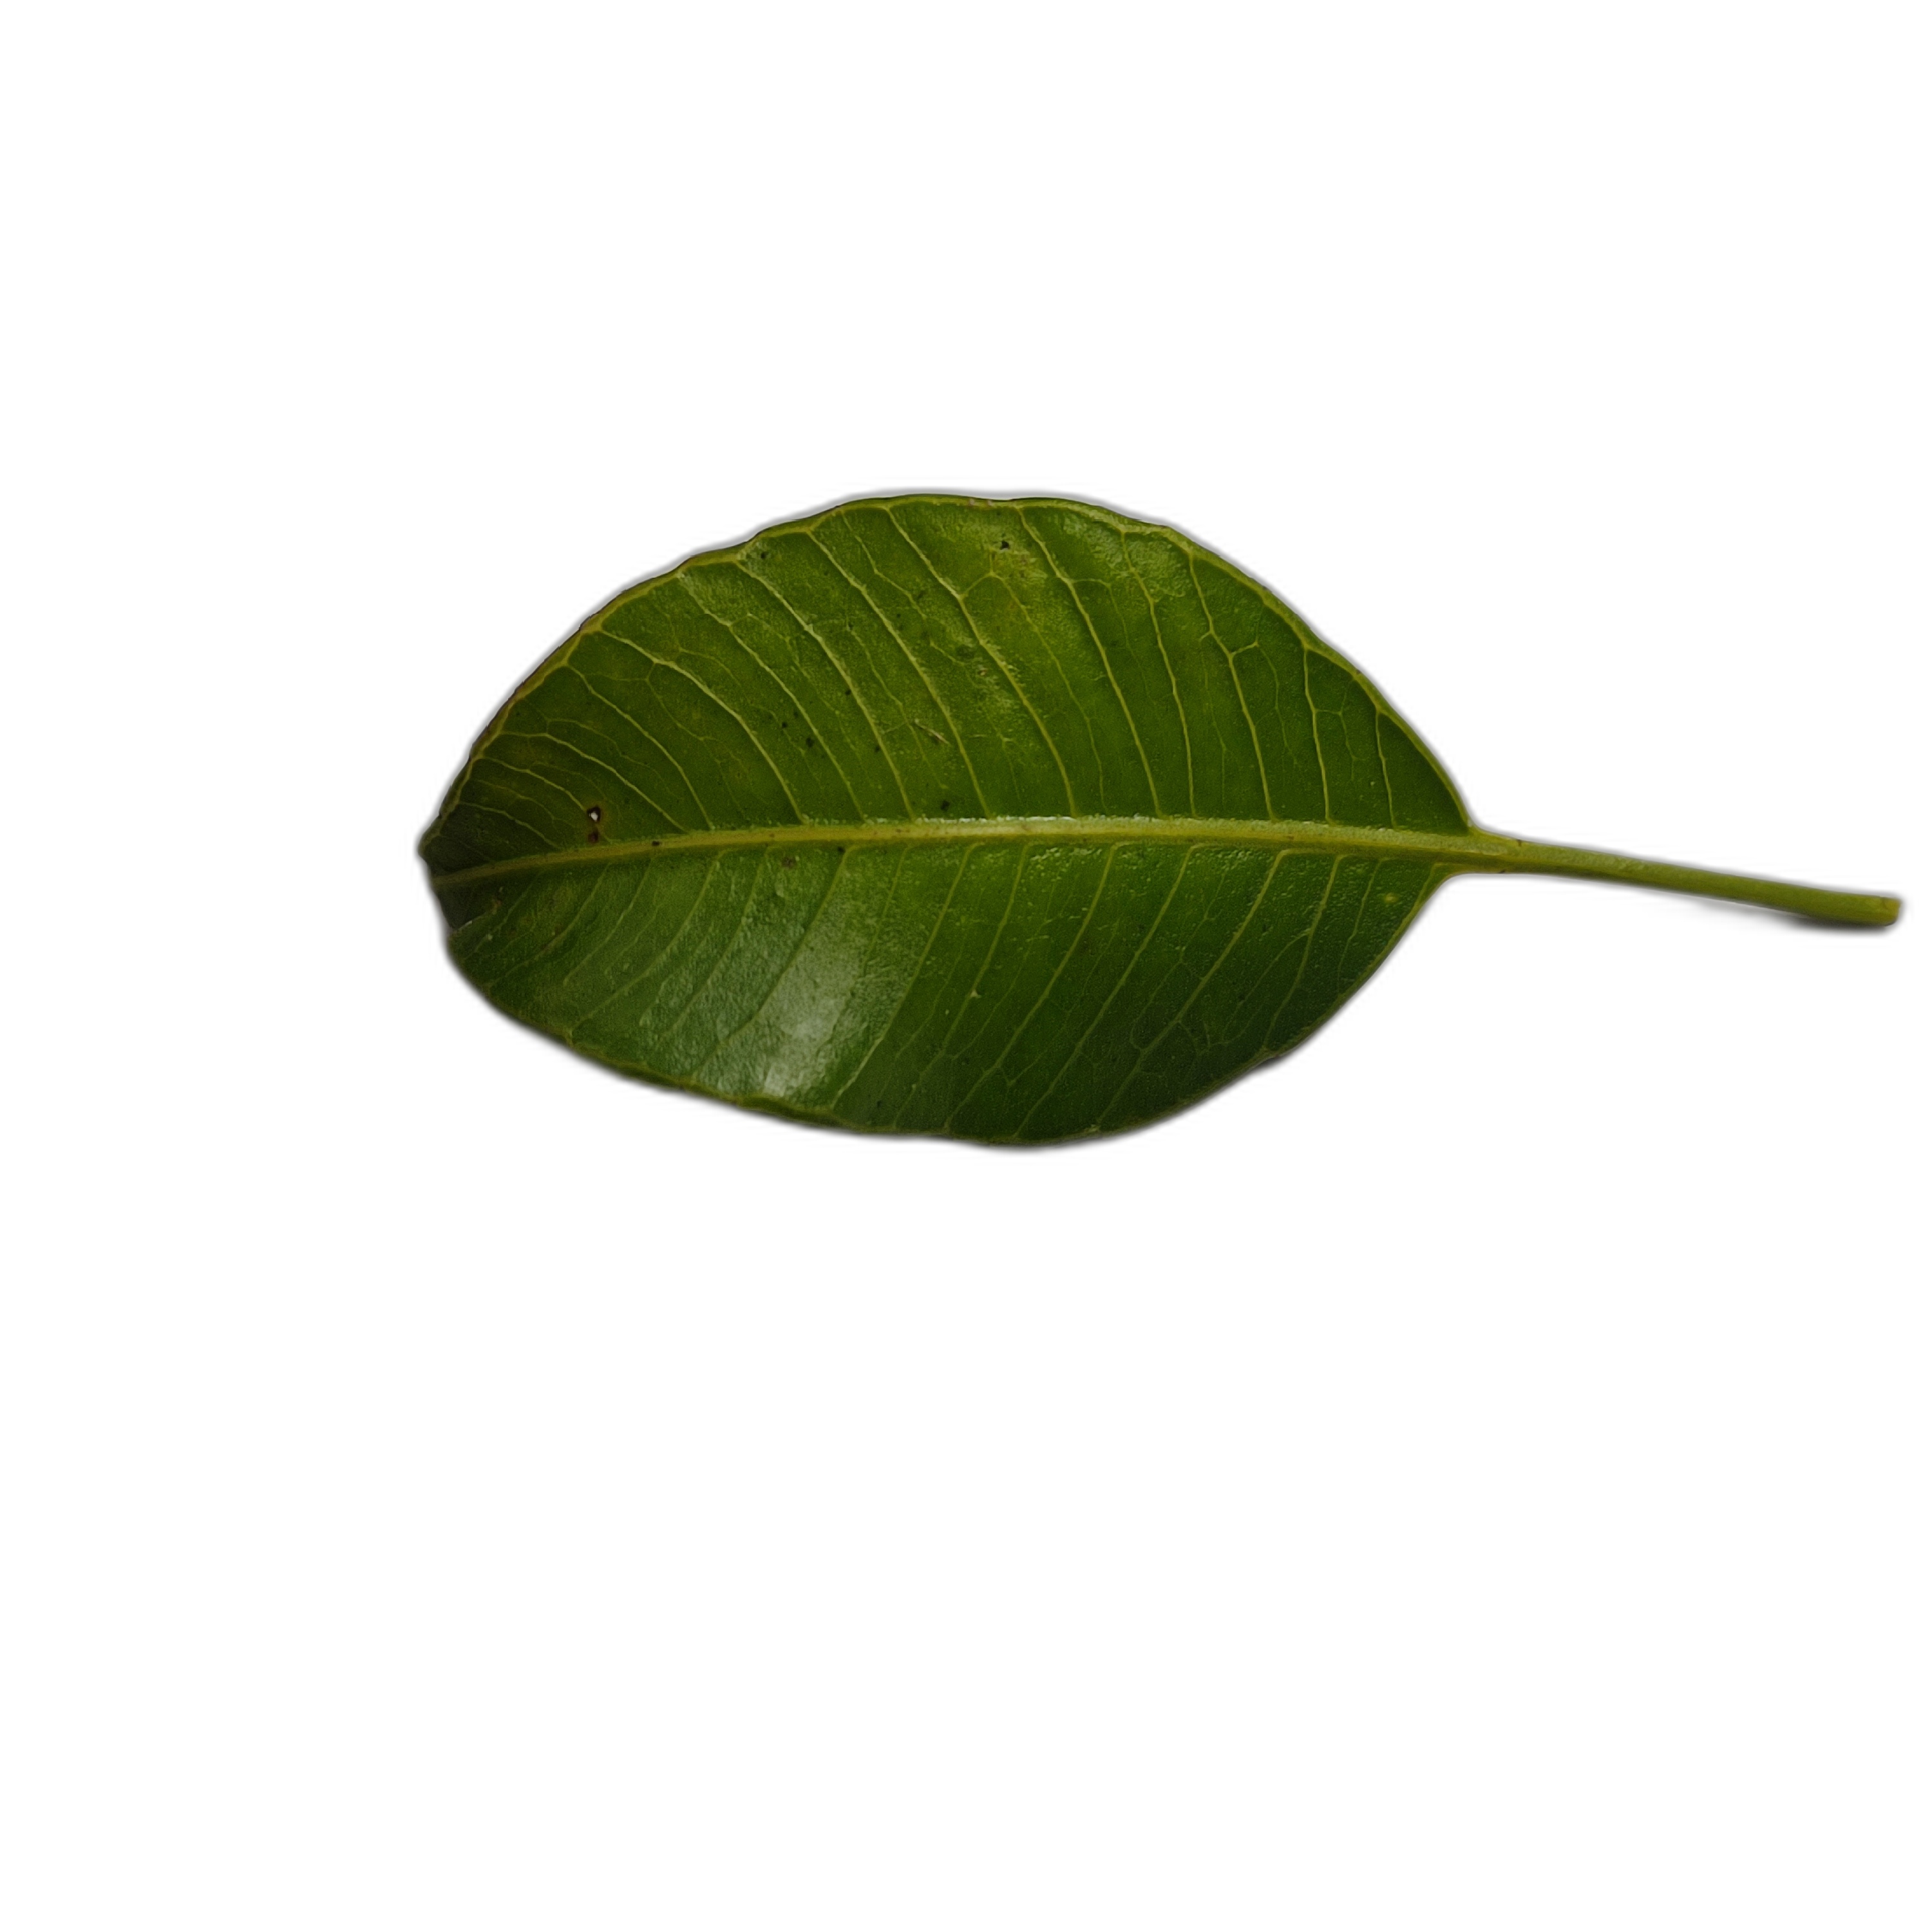
Label: healthy